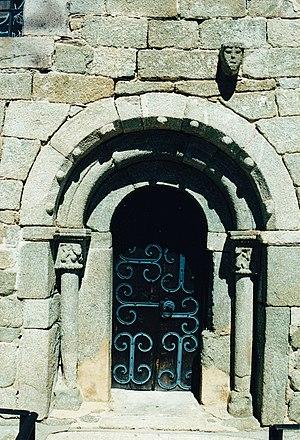
France - Cerdagne - Église Sainte-Colombe de Vià
L'église Sainte-Colombe de Vià est une église romane située à Via, hameau de Font-Romeu en Cerdagne dans le département français des Pyrénées-Orientales en région Occitanie.